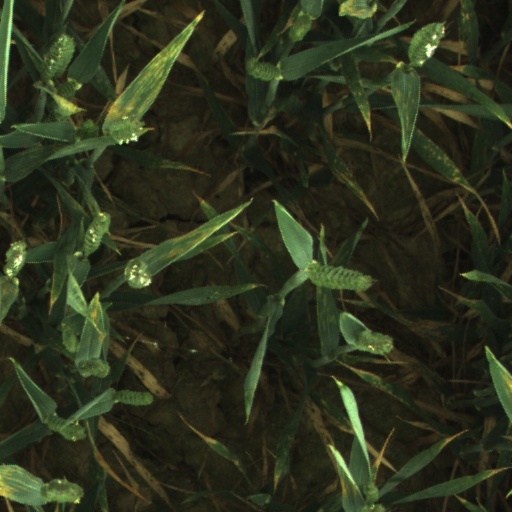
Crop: wheat